Xuan tu

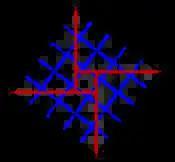
"Xuan tu" diagram without the Chinese characters

Xuan tu or Hsuan thu is a diagram given in the ancient Chinese astronomical and mathematical text "Zhoubi Suanjing" indicating a proof of the Pythagorean theorem. "Zhoubi Suanjing" is one of the oldest Chinese texts on mathematics. The exact date of composition of the book has not been determined. Some estimates of the date range as far back as 1100 BCE, while others estimate the date as late as 200 CE. However, from astronomical evidence available in the book it would appear that much of the material in the book is from the time of Confucius, that is, the 6th century BCE. Hsuan thu represents one of the earliest known proofs of the Pythagorean theorem and also one of the simplest. The text in "Zhoubi Suanjing" accompanying the diagram has been translated as follows: